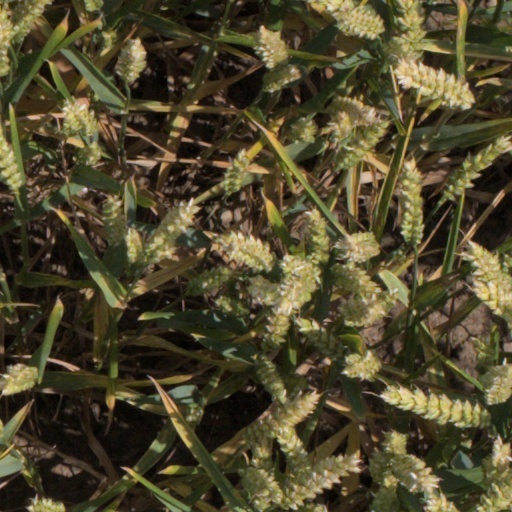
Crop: wheat